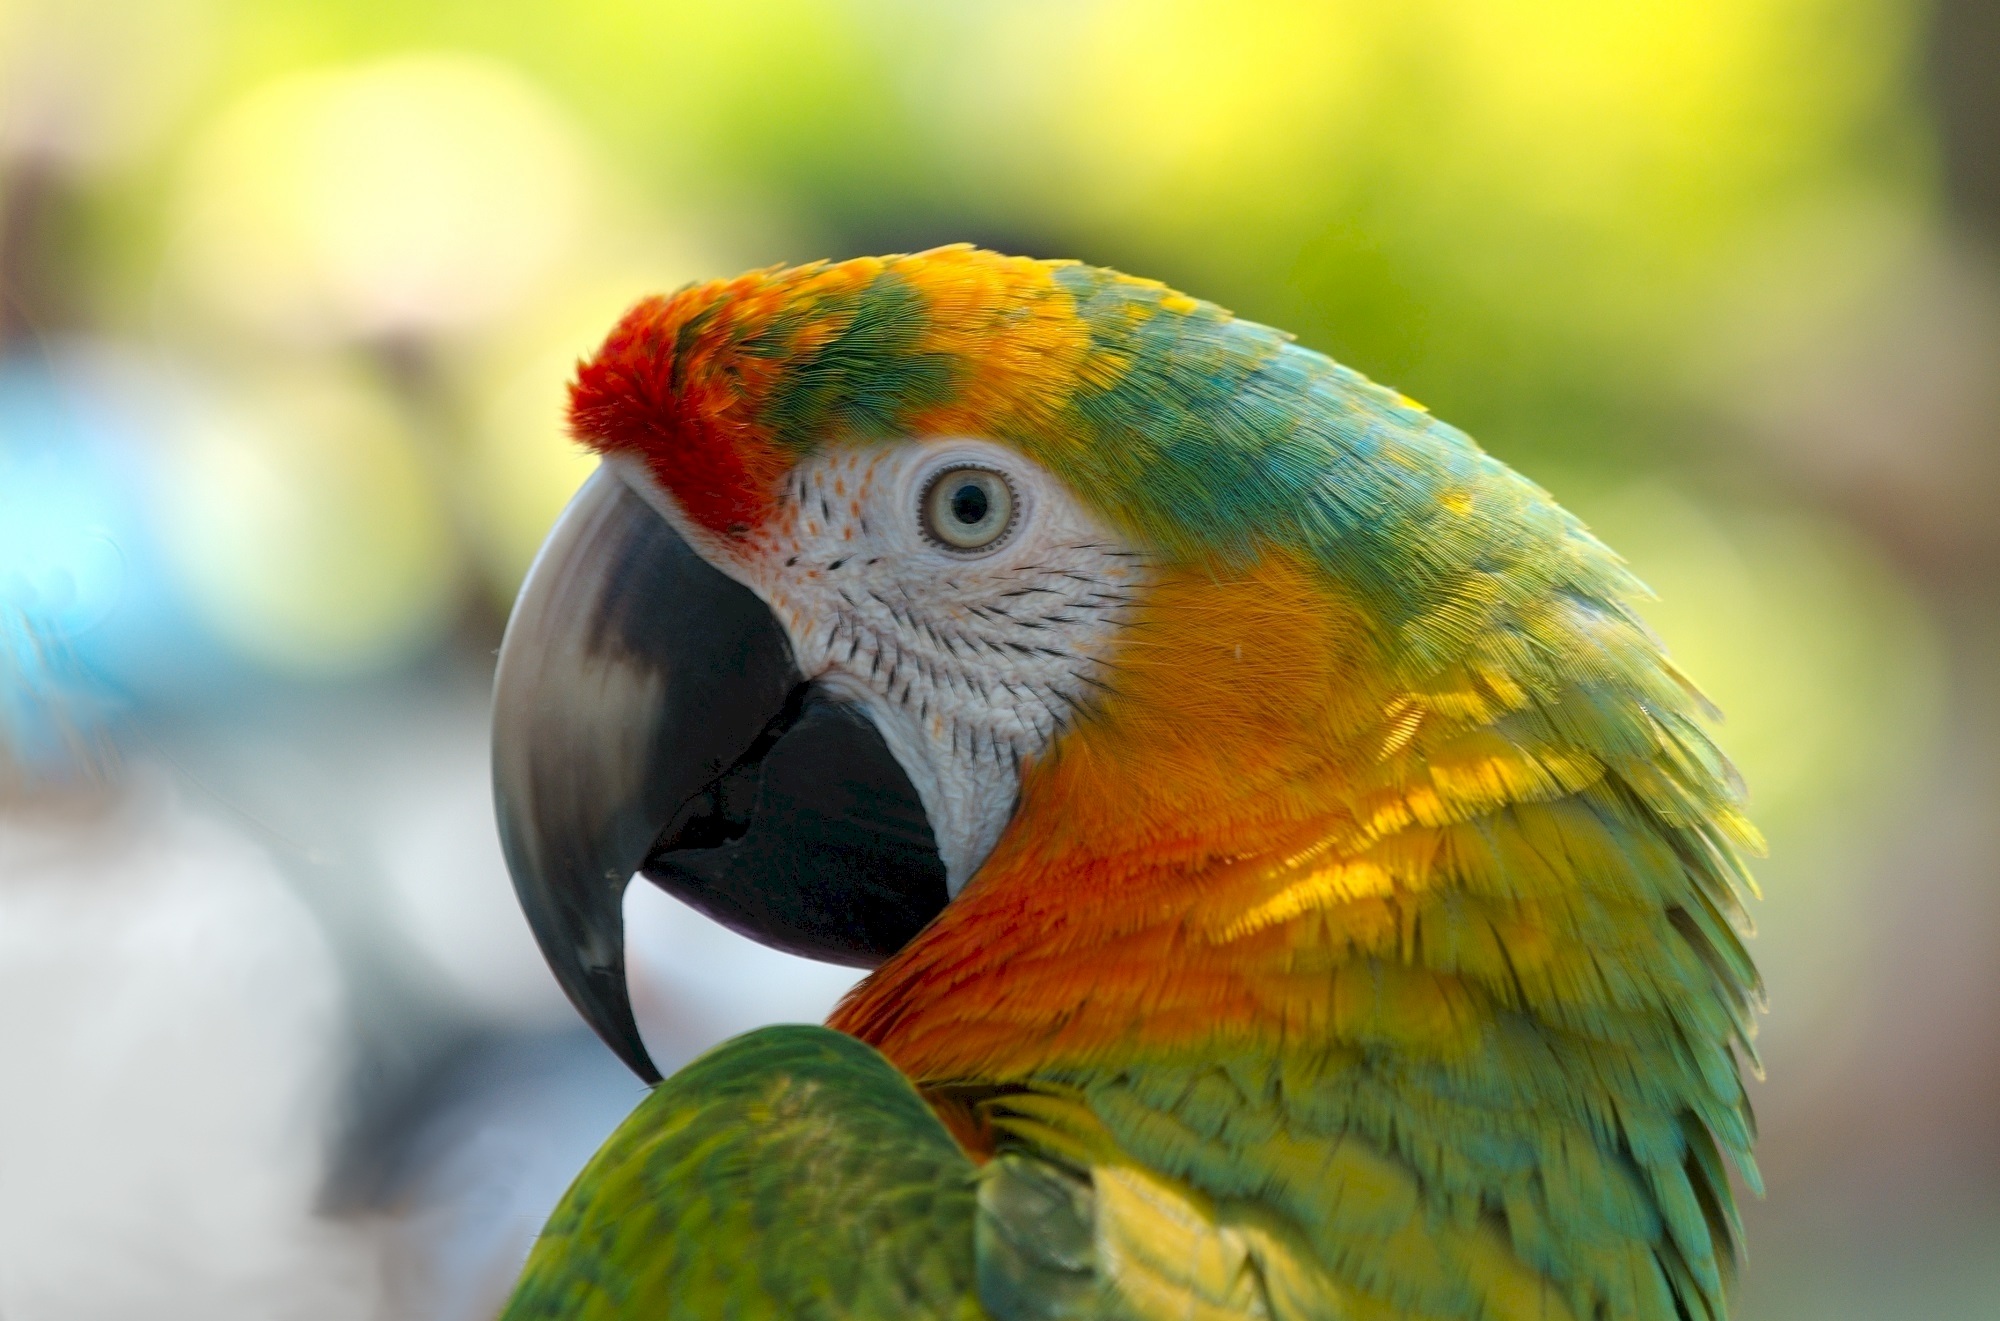
nature, bird, wing, profile, wildlife, portrait, beak, tropical, colorful, yellow, feather, fauna, lorikeet, lovebird, macaw, close up, head, vertebrate, parrot, perched